History of Armenia

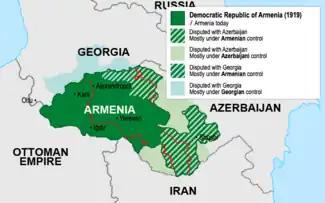
First Republic of Armenia in 1919

Although the native Bagratuni dynasty was founded under favourable circumstances, the feudal system gradually weakened the country by eroding loyalty to the central government. Thus internally enfeebled, Armenia proved an easy victim for the Byzantines, who captured Ani in 1045. The Seljuk dynasty under Alp Arslan in turn took the city in 1064.